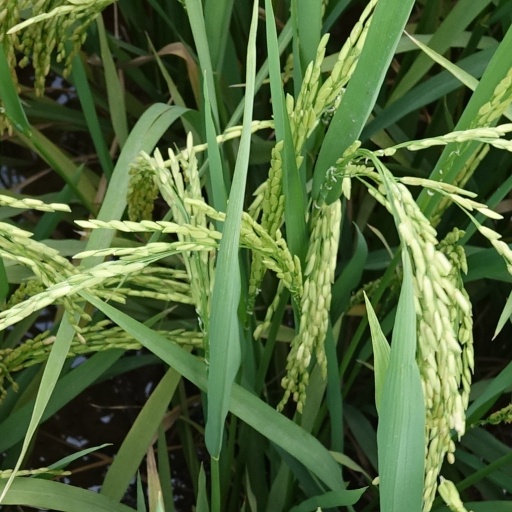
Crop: rice